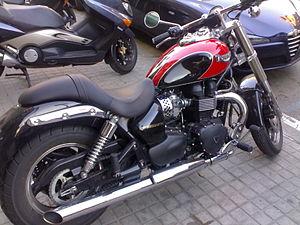
La Bonneville est un modèle de moto créé et commercialisé par la firme anglaise Triumph.